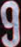
Number: 9